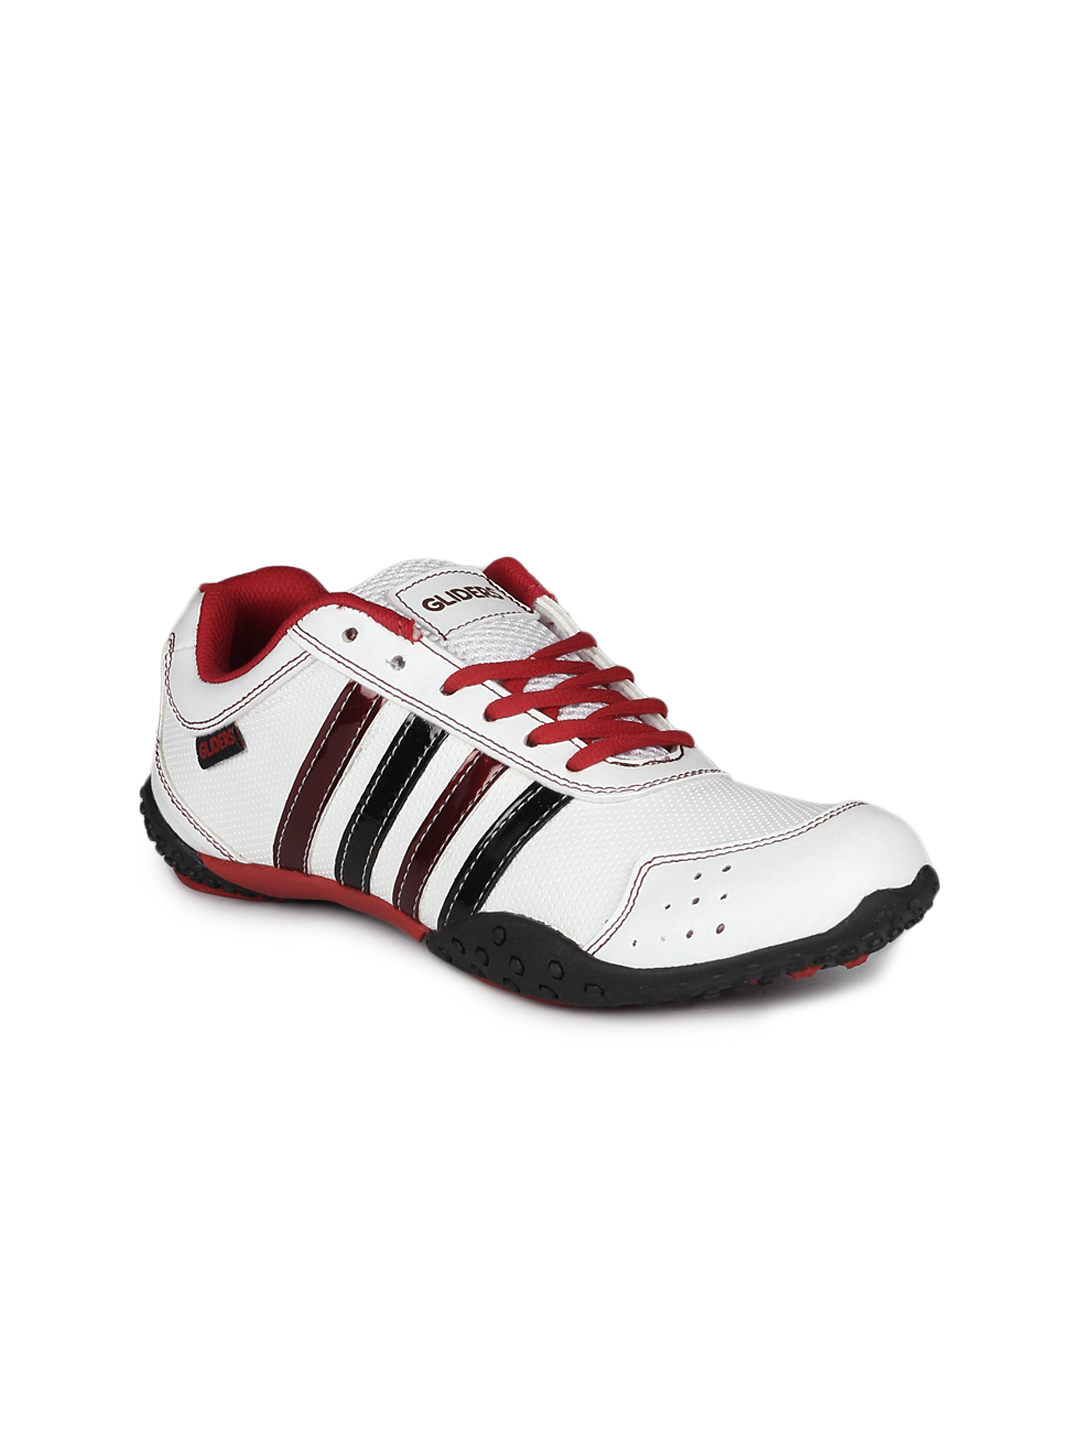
Gliders Women White & Red Fortes Shoes
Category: Footwear / Shoes / Casual Shoes
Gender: Women
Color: White
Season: Summer 2012
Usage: Casual